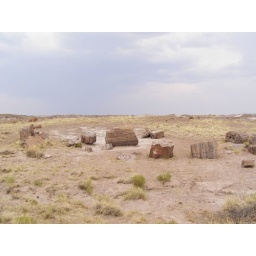
Petrified trees on the ground in the Petrified National Park